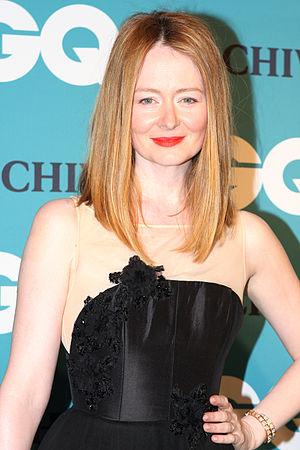
Miranda Otto est une actrice australienne née le 16 décembre 1967 à Brisbane.